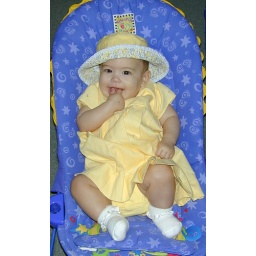
hat girl in yellow